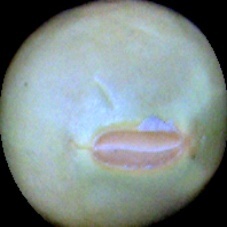
Label: Immature